2000 French Grand Prix

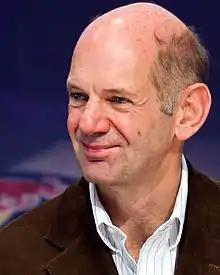
Adrian Newey "(pictured in 2011)" mentioned that the pit stop strategy was critical to winning the Grand Prix.

After Ferrari's victory at the previous race, their team principal Jean Todt, said that "we seemed to be in a strong position but, of course, it is the order at the finish that counts", while Michael Schumacher said that his car's tyres dropped in performance following his first pit stop. McLaren technical director Adrian Newey said that the pit stop strategy was crucial in winning the race. He commented: "The tyre wear did not spring any surprises on us and we were able to trust our estimations and co-ordinate the pit-stops to our best advantage." Villeneuve was happy to finish fourth and was surprised by his good start. Heidfeld, who collided with his teammate Alesi during the race, apologised for the collision. Ralf Schumacher said that he slowed to secure fifth place. Trulli described his race as "difficult" because of the hot temperatures but praised his mechanics for their work.